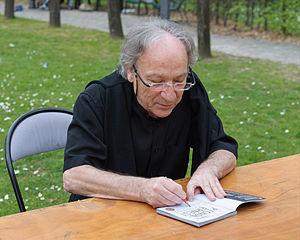
Ernest Pignon-Ernest, en dédicace à la Maison des Arts de Malakoff (Hauts-de-Seine, France), en mars 2014.
Ernest Pignon-Ernest, pseudonyme d'Ernest Pignon, né le 23 février 1942 à Nice, est un artiste plasticien français.